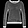
Label: Pullover